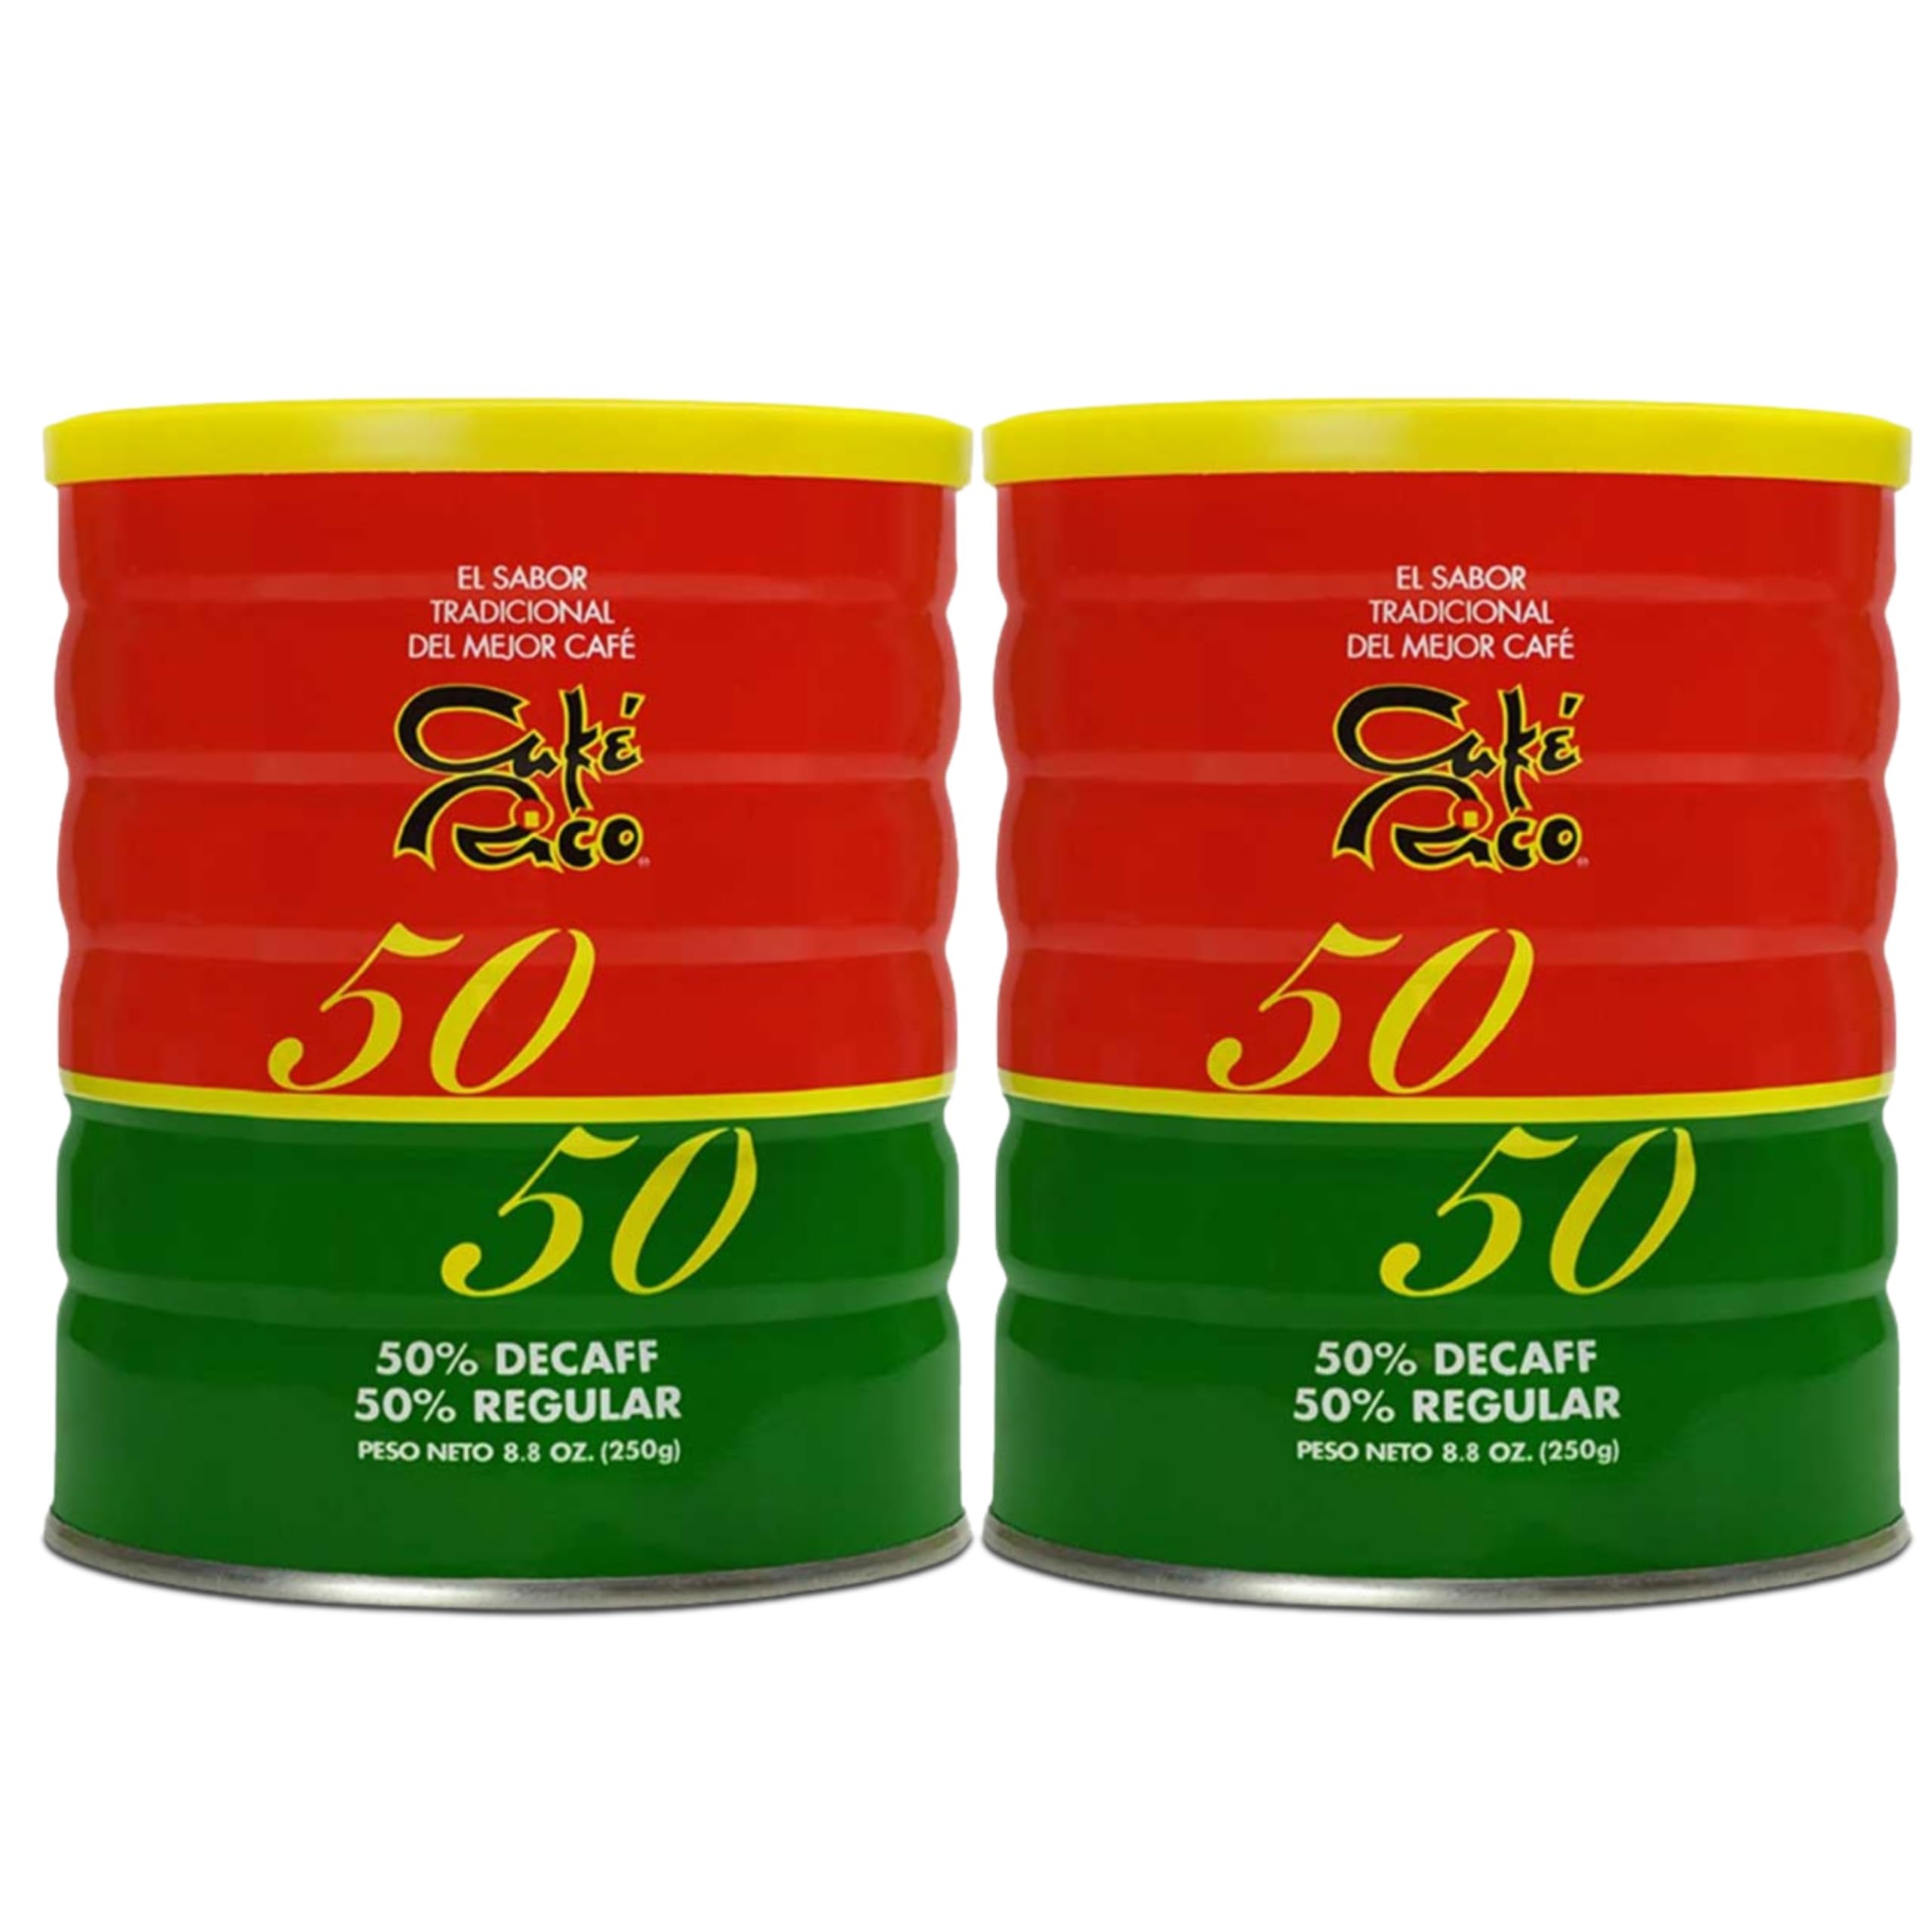
Item Name: Cafe Rico Half Caff Original Ground Coffee in Can, 8.8 Ounce (Pack of 2)
Bullet Point 1: Two 8.8 Ounce cans of half caffeinated original Cafe Rico Coffee, half regular coffee and half decaffeinated coffee
Bullet Point 2: Made with Arabica beans roasted and packaged in Puerto Rico, dark roast
Bullet Point 3: Perfect for people who are caffeine sensitive, or who want a midday coffee without affecting their sleep
Bullet Point 4: Get the best of both worlds by enjoying the benefits of less caffeine combined with the purest flavor of the original Café Rico coffee
Bullet Point 5: A favorite for bold coffee lovers across the Caribbean and elsewhere since 1924
Product Description: Cafe Rico 50-50 coffee is a blend of 50 percent regular coffee grains and 50 percent decaffeinated coffee grains to produce a very unique taste and coffee experience. Arabica beans from Puerto Rico are used to make this rare and enjoyable coffee.
Value: 17.6
Unit: Ounce

Price: 7.12